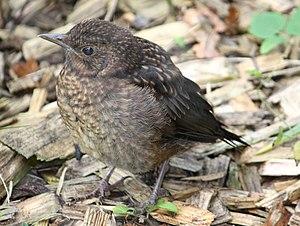
Poussins de Merle noir (Turdus merula) âgés de 21 jours.